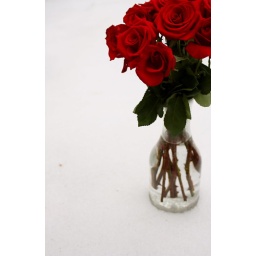
we're just two lost souls swimming in a fish bowl, year after year